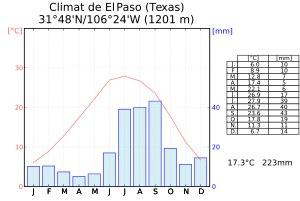
El Paso est une ville du sud-ouest américain située dans l'État du Texas. Elle est la sixième ville texane en importance de population et se trouve dans la partie la plus occidentale de celui-ci, à environ 1 140 mètres d'altitude. Elle est également le siège administratif du comté d'El Paso.